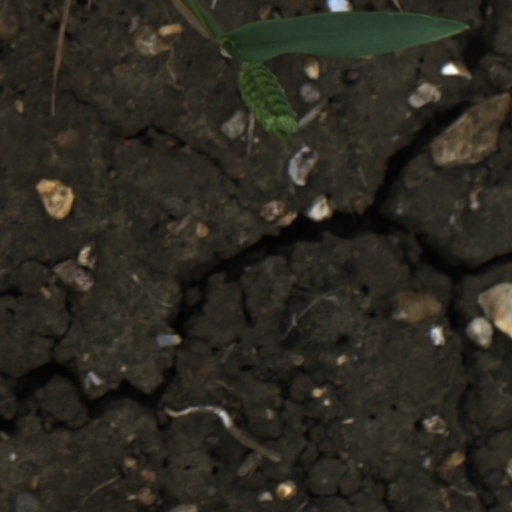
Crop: wheat